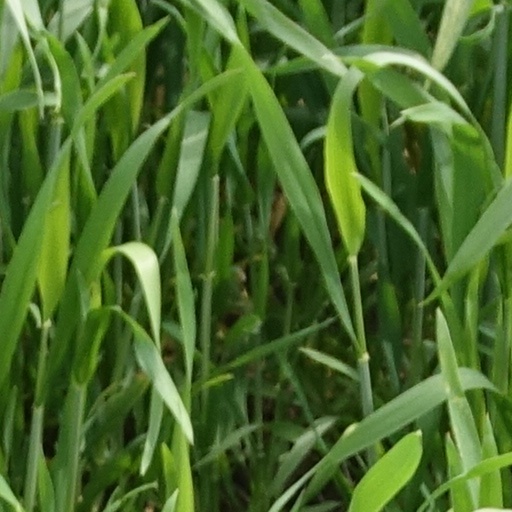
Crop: wheat